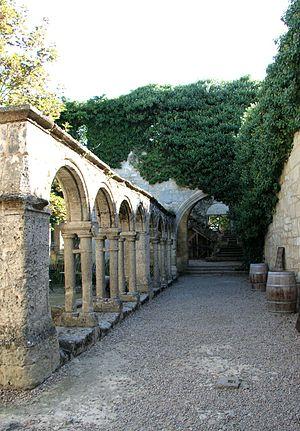
Vue du cloître des Cordeliers